Flood Parish (Thoulcanna County), New South Wales

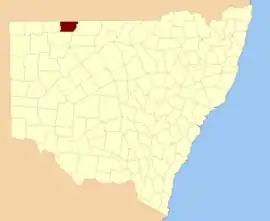
Thoulcanna County

Flood Parish, New South Wales is a remote rural locality and civil Parish, of Thoulcanna County, a cadasteral division of New South Wales.